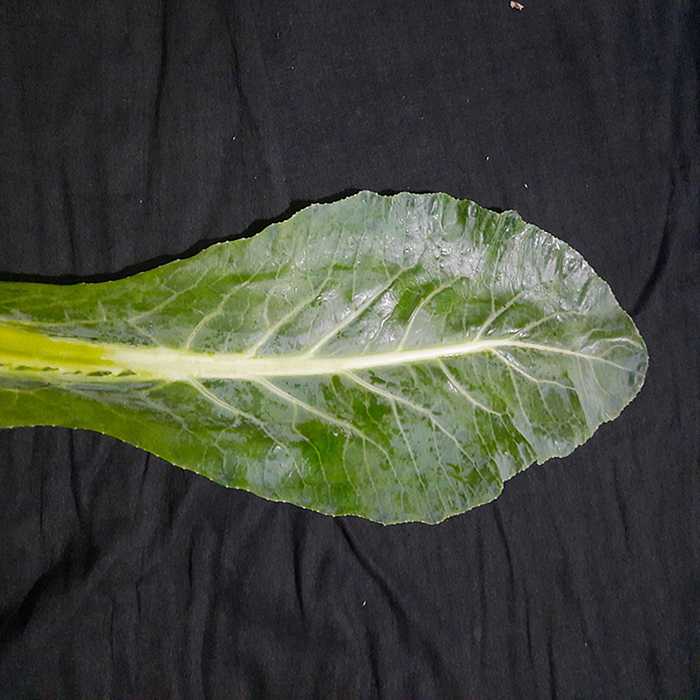
Plant: Cauliflower
Label: Fresh leaf